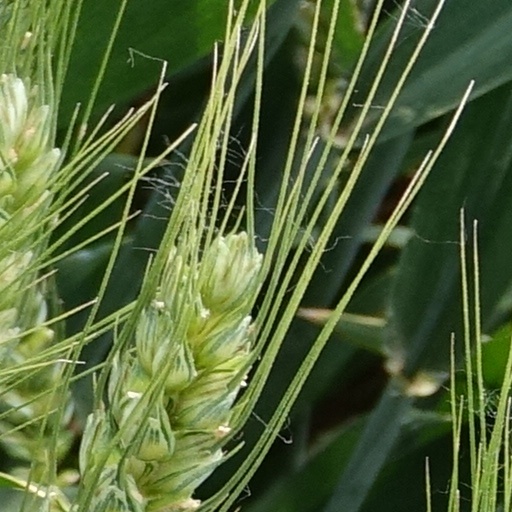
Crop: wheat